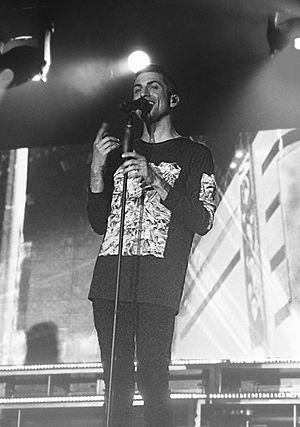
Mitchell Coby Michael Grassi, né le 24 juillet 1992 à Arlington, au Texas, est un chanteur américain, auteur-compositeur et Youtubeur.